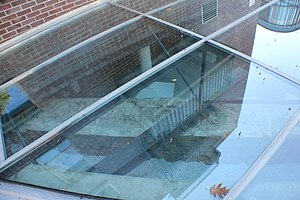
Flensborg bybefæstning
Rester af klostermuren i Rødegade
Flensborg bybefæstning var et forsvarsanlæg fra middelalderen, bestående af en næsten gennemgående bymur, flere byporte, volde og murede tårne. Formålet var primært at beskytte byen mod angreb udefra og at kontrollere tilgangen til byen. Bybefæstningen havde både en militær og administrativ funktion.